North-Western Area Command

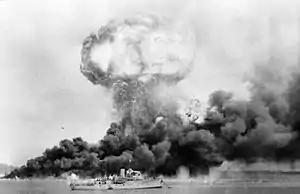
Long shot of mushroom cloud from an explosion, and black billowing smoke from nearby fire, with ship in foreground.

In the wake of the disaster, NWA headquarters moved to a bush camp south of the RAAF Station, and the senior leadership was changed. Wilson and Scherger were posted out, the latter in spite of being praised for his actions during the attack by the Federal government's commission of inquiry. ABDACOM was dissolved on 25 February, following the collapse of Allied resistance in Malaya and the Dutch East Indies. Air Commodore Frank Bladin took over as AOC NWA on 25 March, his initial objectives being to restore morale and deal with the perceived threat of an imminent invasion, tasks complicated by poor communications, transport and early warning systems. Proceeding to instigate more intense combat training and construct new satellite airfields with which to disperse his forces, Bladin became, in the words of Air Force historian Alan Stephens, "the RAAF's outstanding area commander of the war", and the first Australian in the Pacific theatre to be decorated by the Americans when he was awarded the Silver Star for gallantry after personally leading a raid by USAAF B-17 Flying Fortresses on Celebes in the Dutch East Indies. Despite northern Australia's obvious vulnerability to attack, NWA was without a garrison of interceptors until the arrival in March and April of three squadrons of USAAF Kittyhawks comprising the 49th Pursuit Group (soon redesignated the 49th Fighter Group) under the command of Colonel Paul Wurtsmith. The Darwin area suffered sixty-four air raids between February 1942 and November 1943.